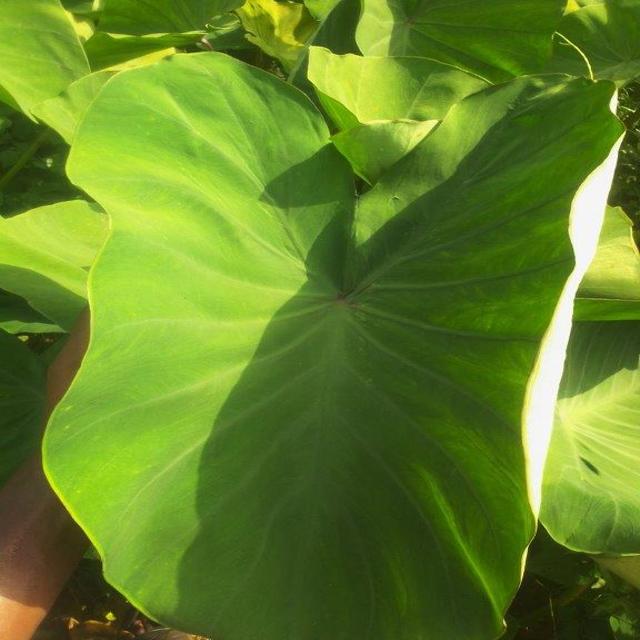
Label: Healthy